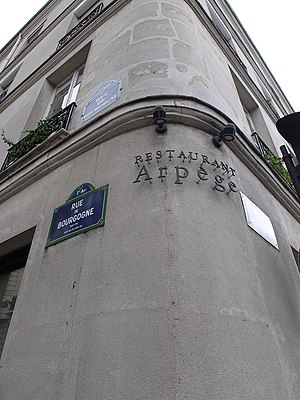
Arpège
Arpèges restaurantskilt i maj 2013
Arpège er en trestjernet fransk Michelinrestaurant i Paris, Frankrig. Chefkokken er Alain Passard. Restauranten var tidligere kendt som L'Archestrate af Alain Senderens. Passard købte restauranten af Senderens i 1986.